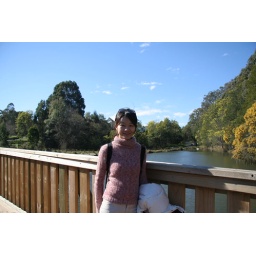
Diane on the bridge over the lake side